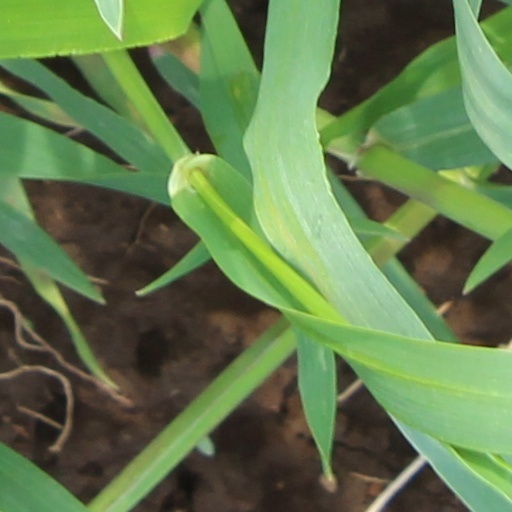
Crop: wheat